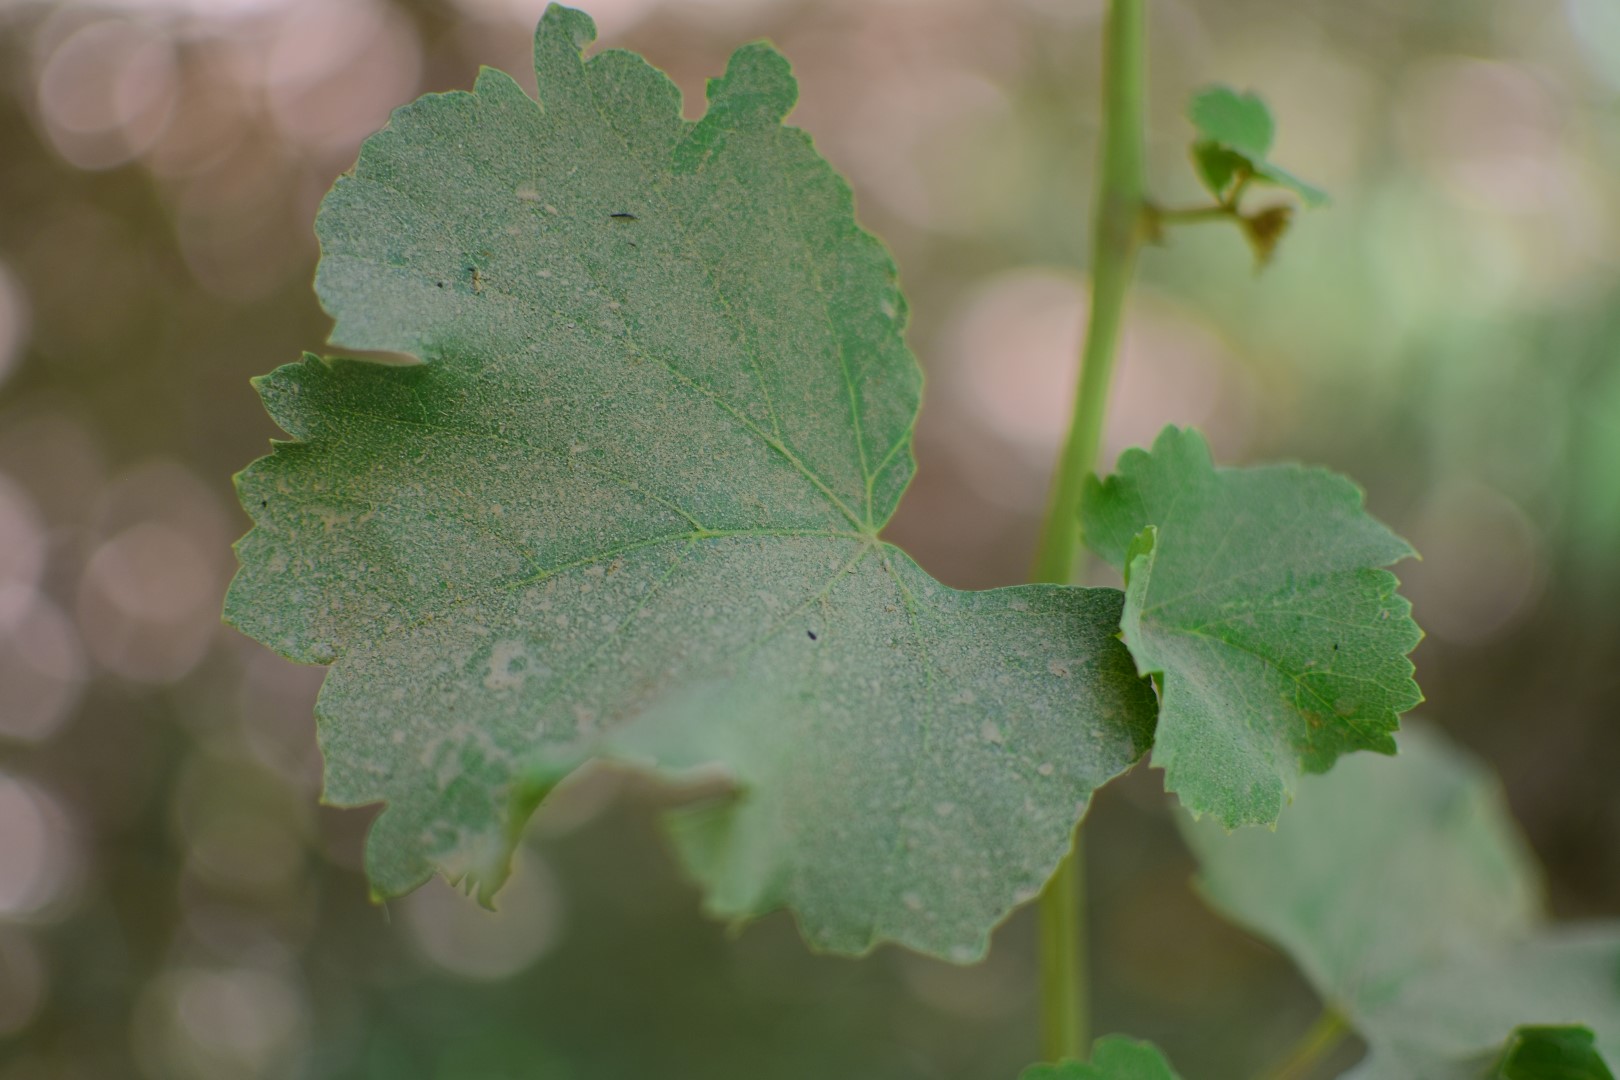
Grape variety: Frinsi